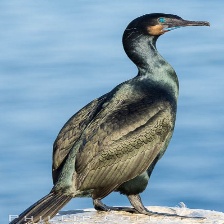
Species: BRANDT CORMARANT
Scientific name: PHALACROCORAX PENICILLATUS